White Australia policy

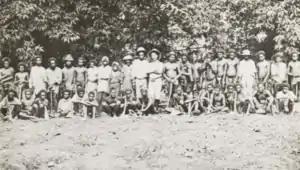
Kanakas workers in a sugarcane plantation,

The growth of the sugar industry in Queensland in the 1870s led to searching for labourers prepared to work in a tropical environment. During this time, thousands of "Kanakas" (Pacific Islanders) were brought into Australia as indentured workers. This and related practices of bringing in non-white labour to be cheaply employed was commonly termed "blackbirding" and refers to the recruitment of people, often through trickery and kidnappings, to work on plantations, particularly the sugar cane plantations of Queensland (Australia) and Fiji. In the 1870s and 1880s, the trade union movement began a series of protests against foreign labour. Their arguments were that Asians and Chinese took jobs away from white men, worked for "substandard" wages, lowered working conditions, were harder workers and refused unionisation.